Uruk

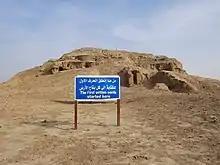
A massive ziggurat dating from the 4th millennium BC stands at the entrance to Uruk (Warka), 39 km east of Samawah, Iraq

By the end of the Uruk period c. 3100 BC) Uruk had reached a size of . During the following Jemdet Nasr period it grew to a size of by c. 2800 BC with the main temple area of Eanna being completely rebuilt after leveling the foundations of the Uruk period construction. A new city wall was constructed in this period.